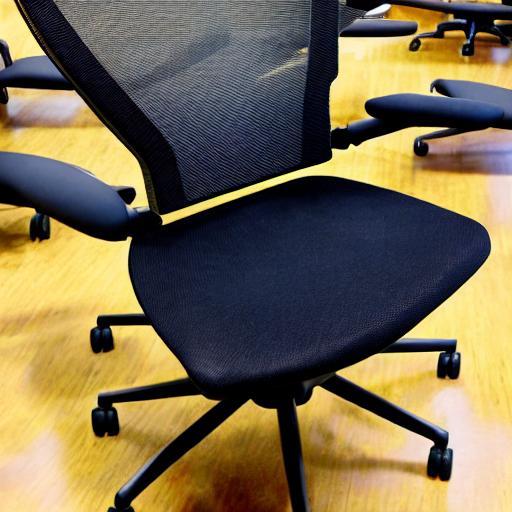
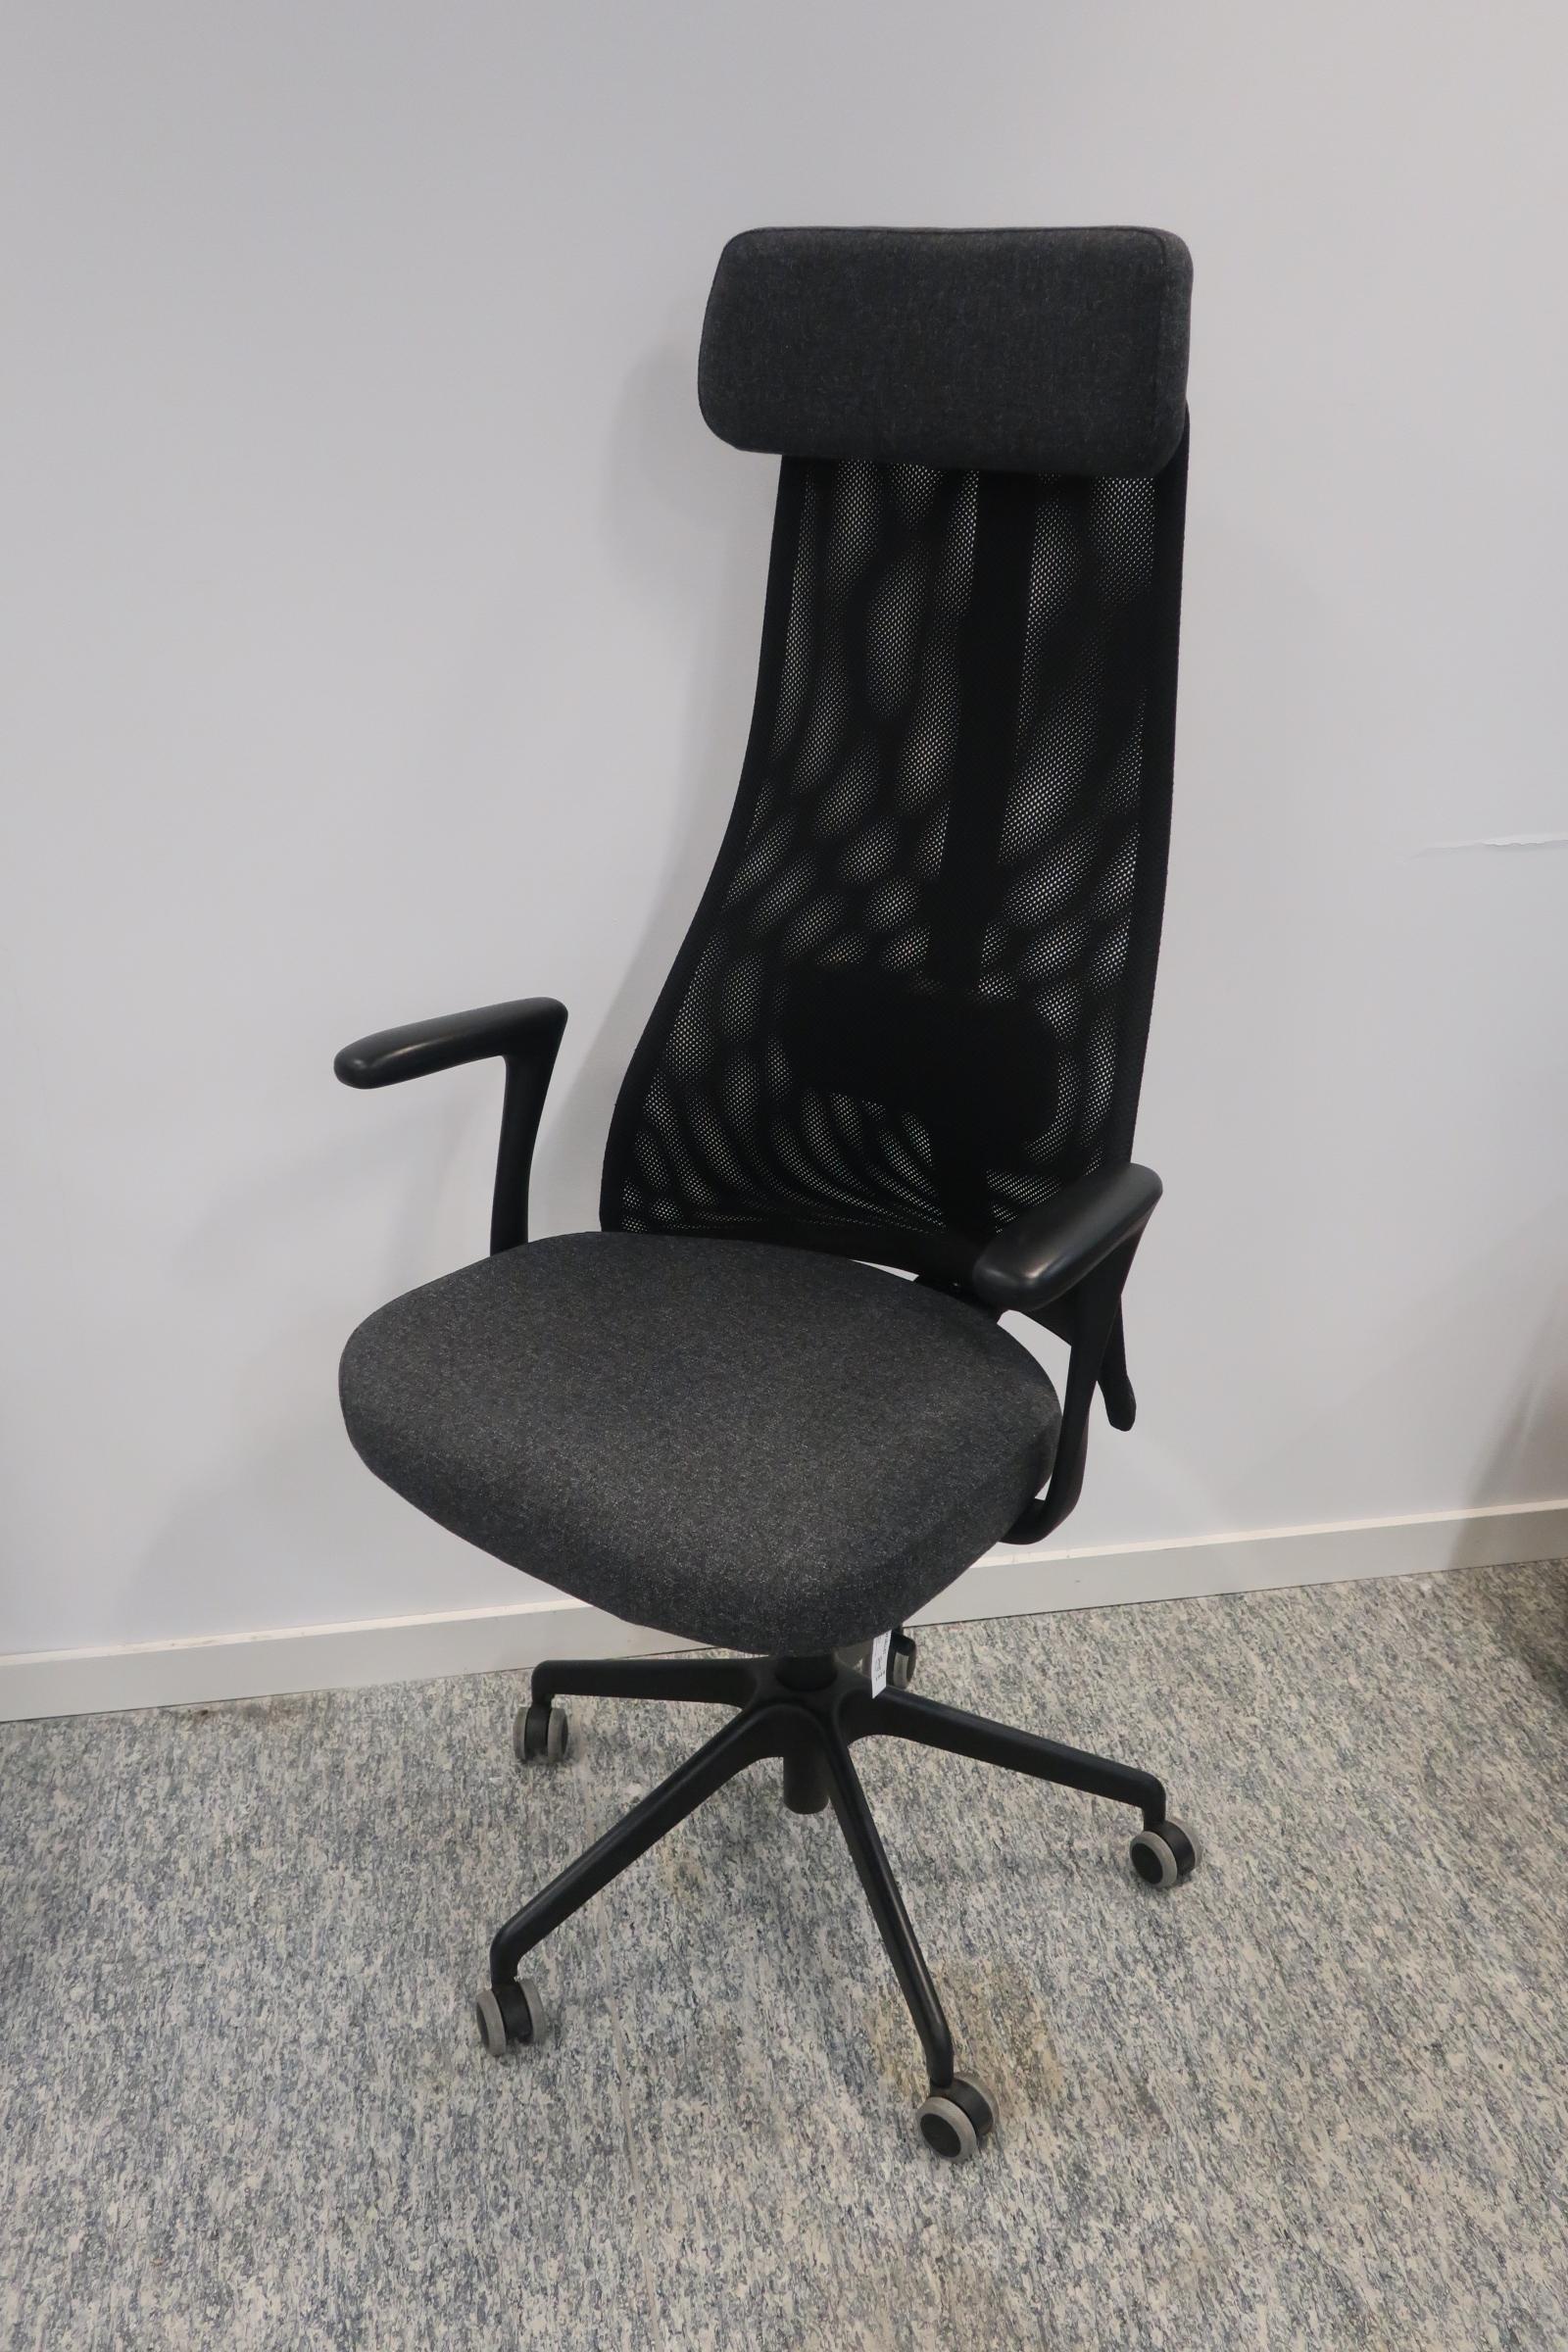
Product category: items_chair
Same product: no